Vijayaraghava Perumal temple

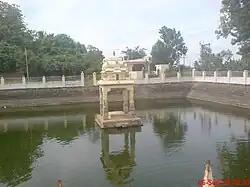

Jatayu, the demigod bird of the Ramayana, was killed by the rakshasa king Ravana, while trying to save Sita during the abduction. Rama, the avatar of Vishnu and the hero of the Ramayana, who was in search of his wife Sita, are regarded to have arrived at this place. When Rama and Lakshmana went there in search of Sita, they find Jatayu mortally wounded in the forest. The eagle Jatayu narrated these events to Rama before breathing his last. The presiding deity, Vijayaraghava Perumal, is believed to have performed the last rites of Jatayu at this place. The water body where Jatayu fell is called Jatayu Tirtham. Jatayu belongs to the "Pul" (a separate family of eagle) family and was buried in a pit (Tamil: "kuli"), and hence this site is called "Thiruputkuḻi". The same legend is also associated with Thirupullabhoothangudi Temple.